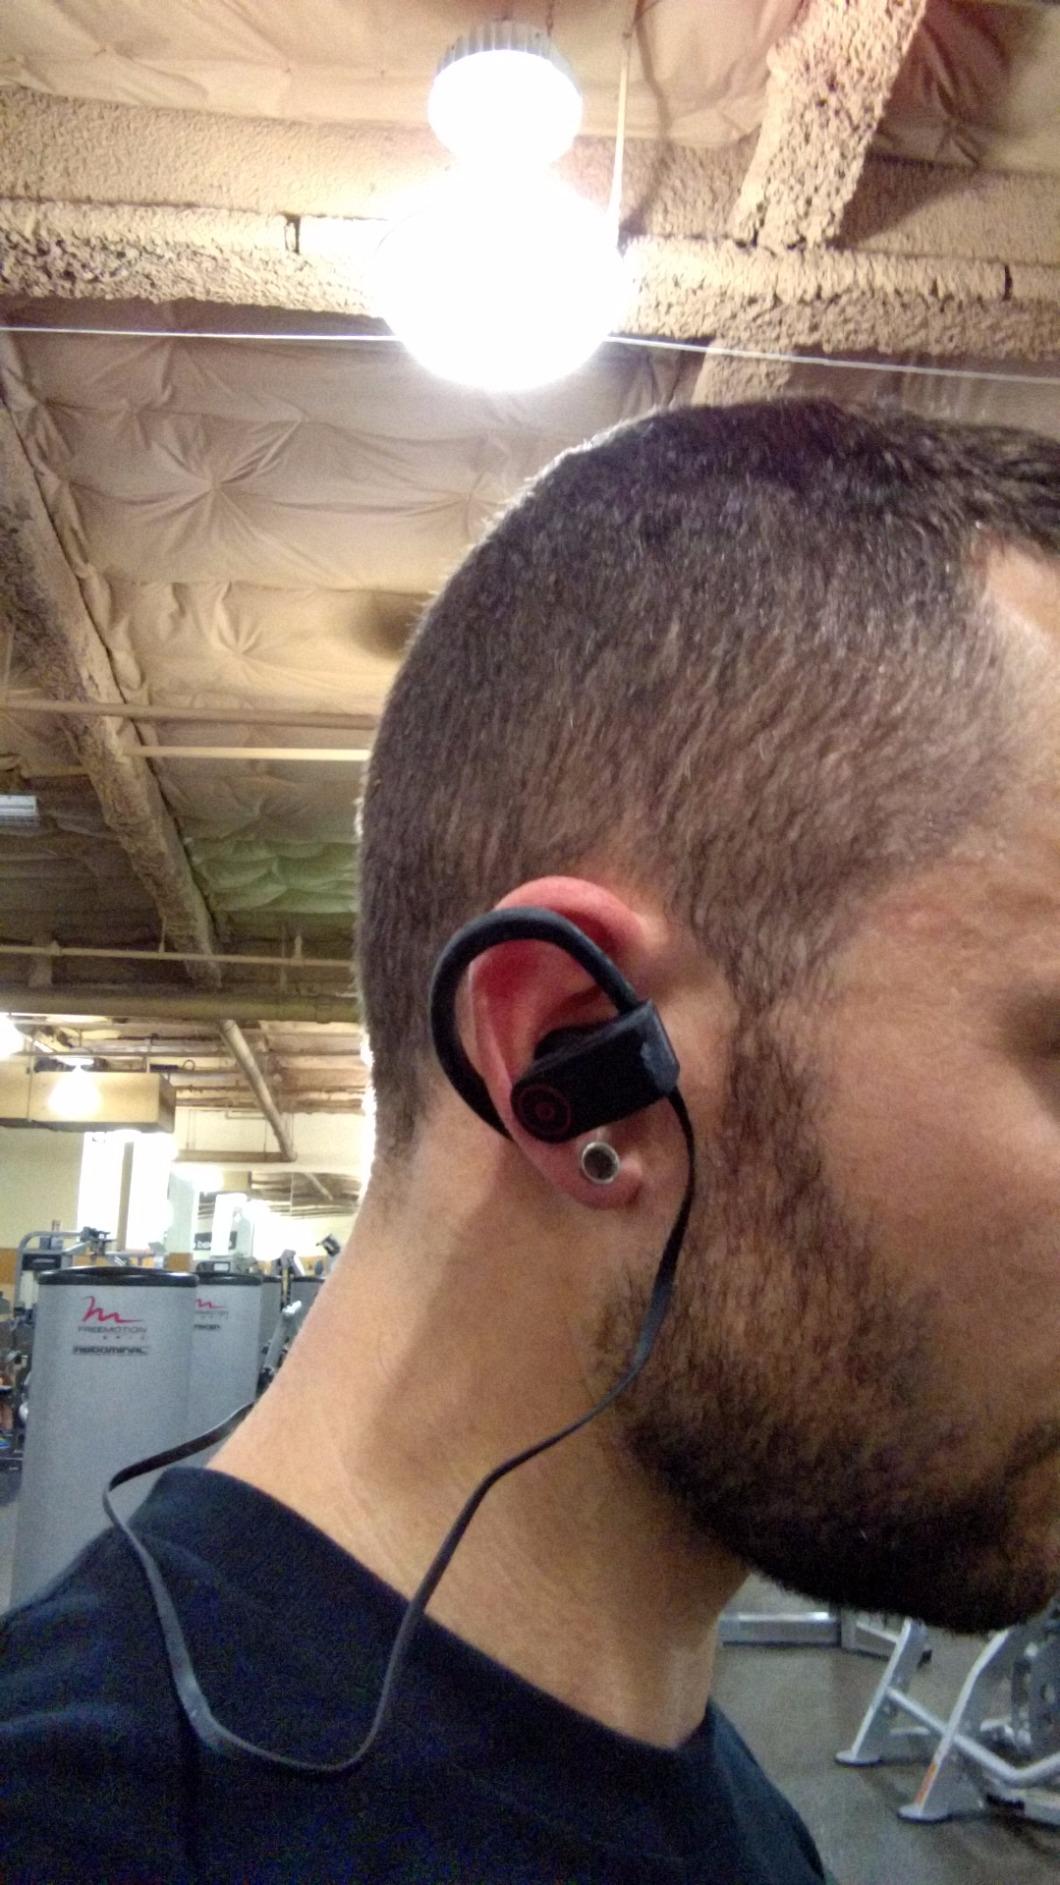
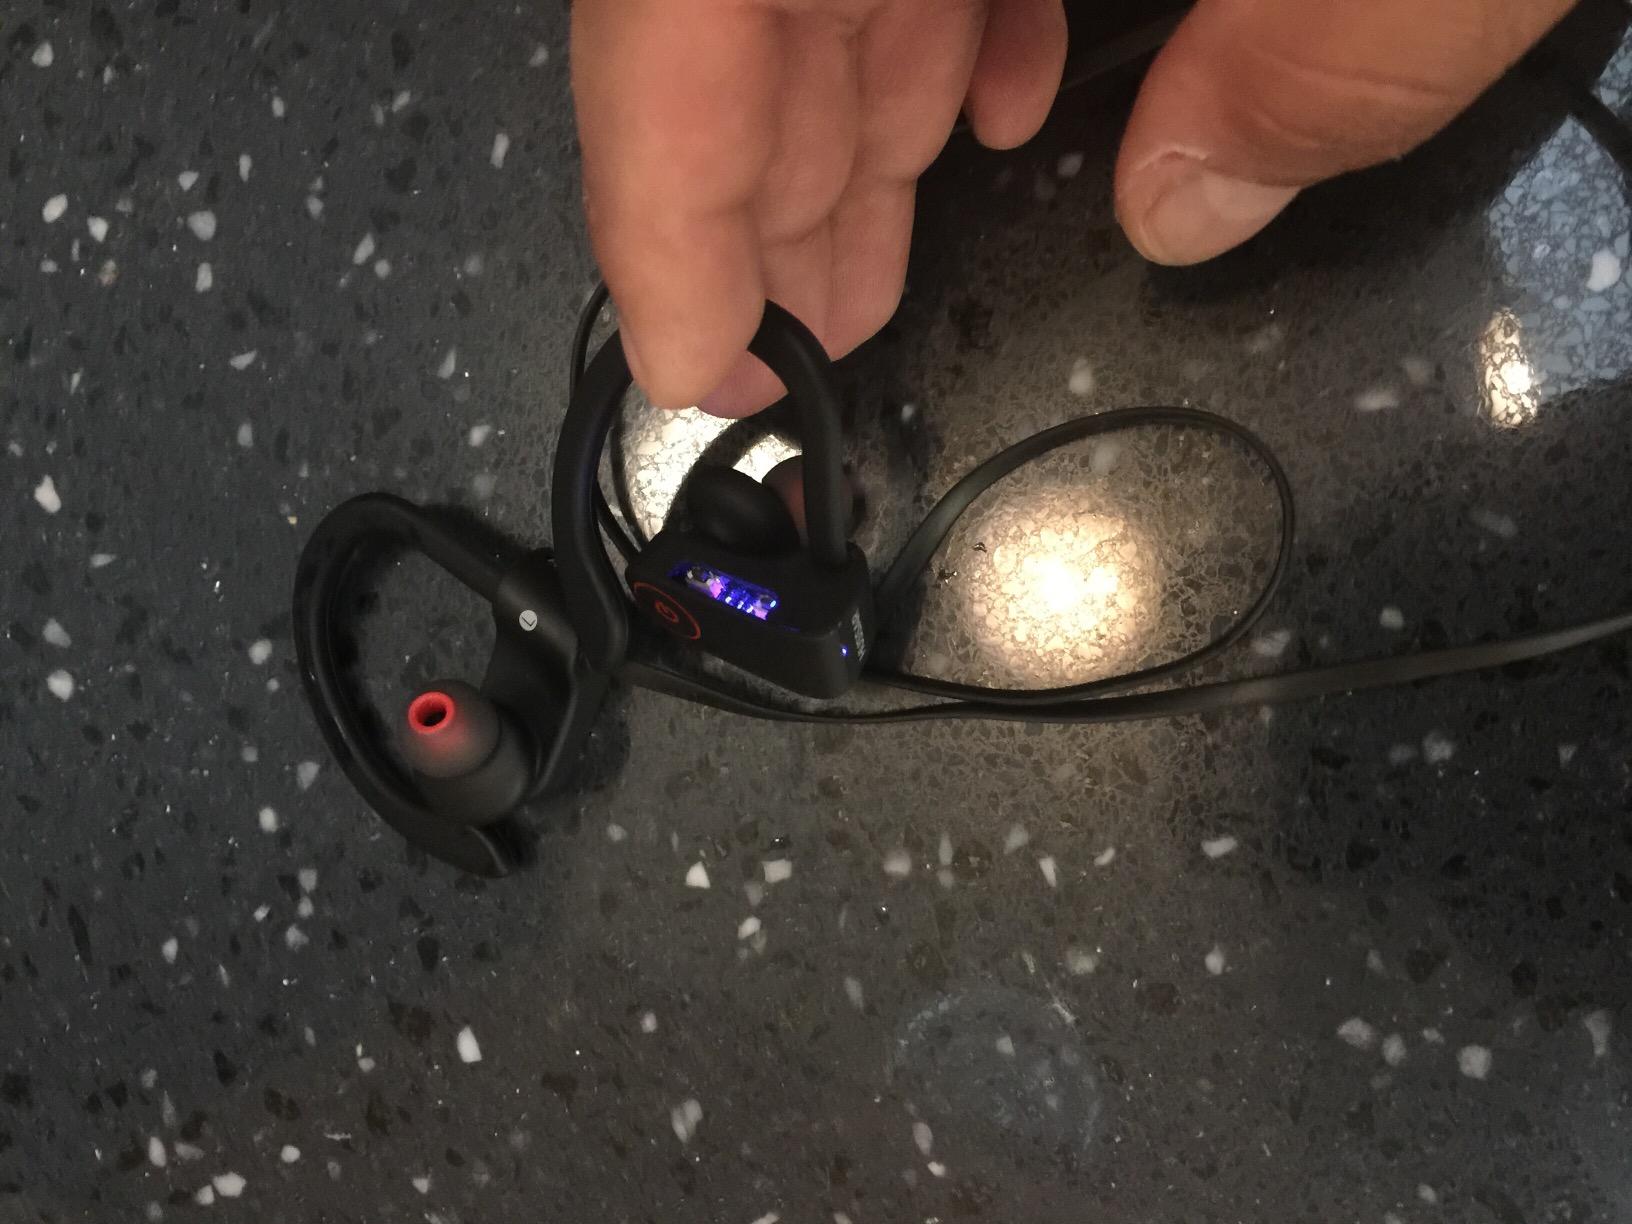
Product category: headphones
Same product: yes